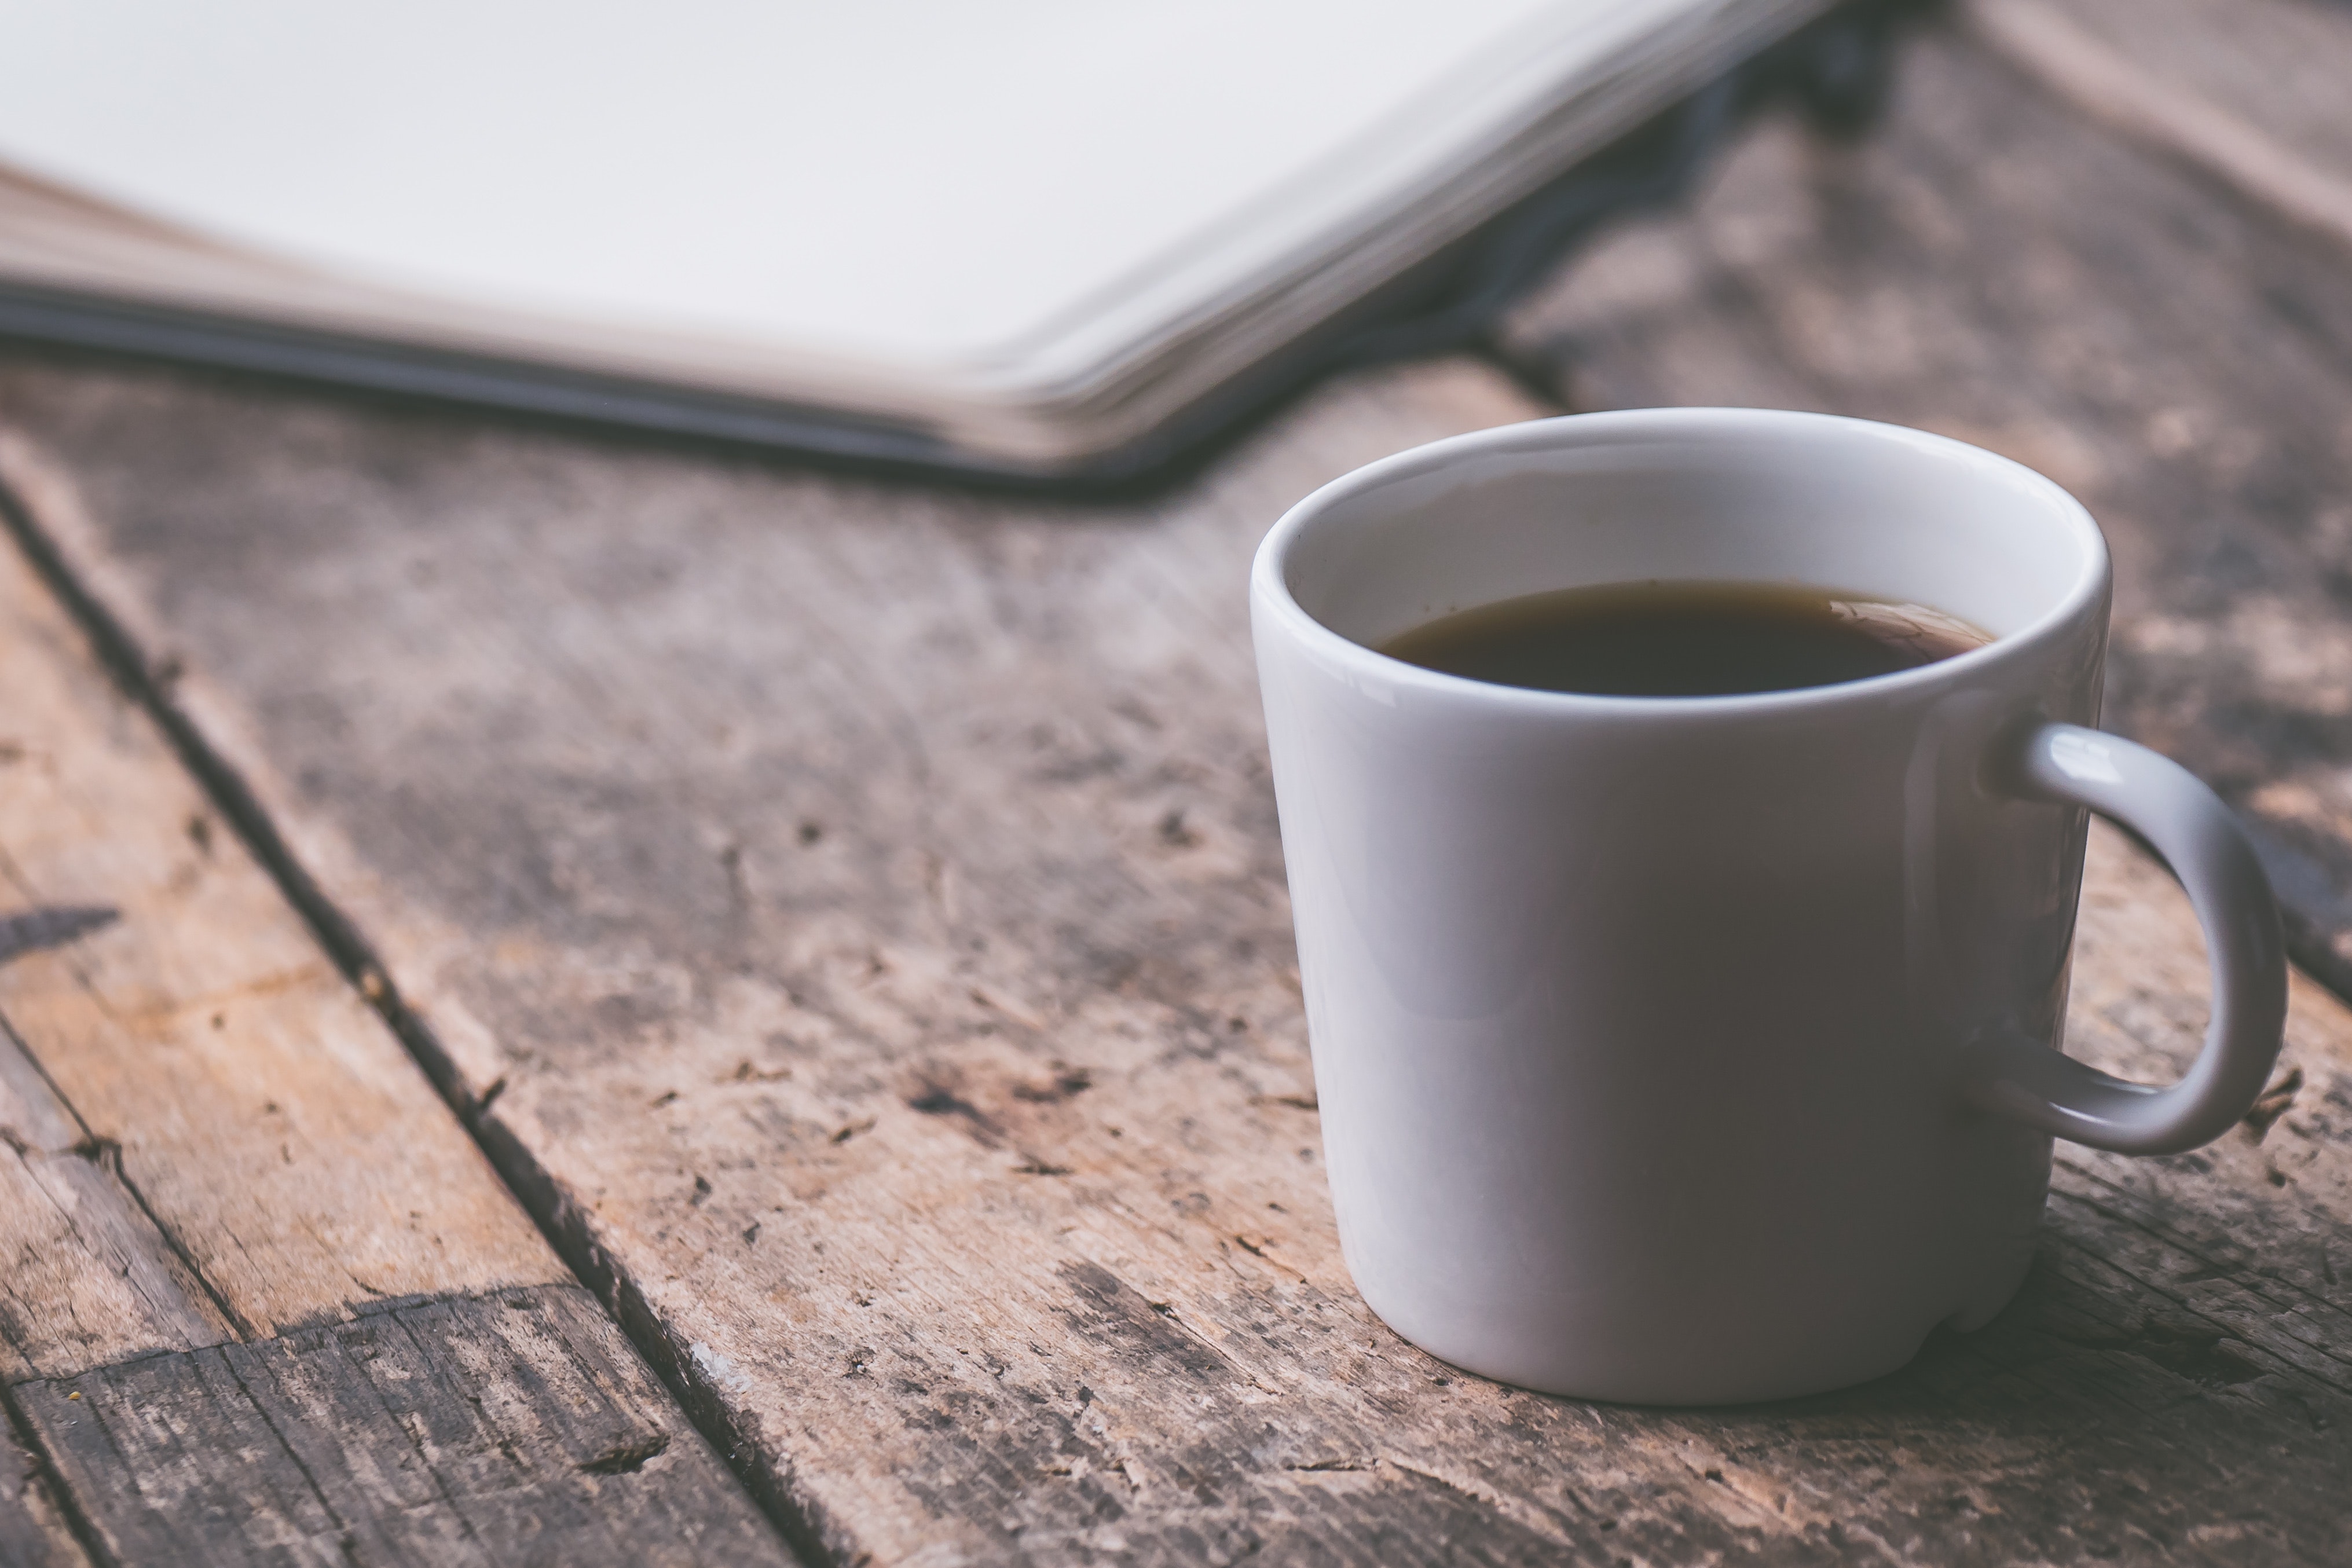
cup, coffee cup, drink, drinkware, dandelion coffee, mug, tableware, caffeine, tea, table, serveware, earl grey tea, coffee, wood, teacup, caff americano, chinese herb tea